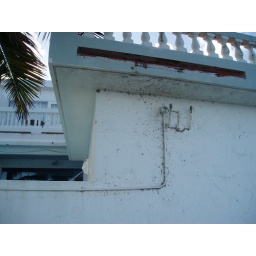
wall condition and floor next to and above Infinity pool